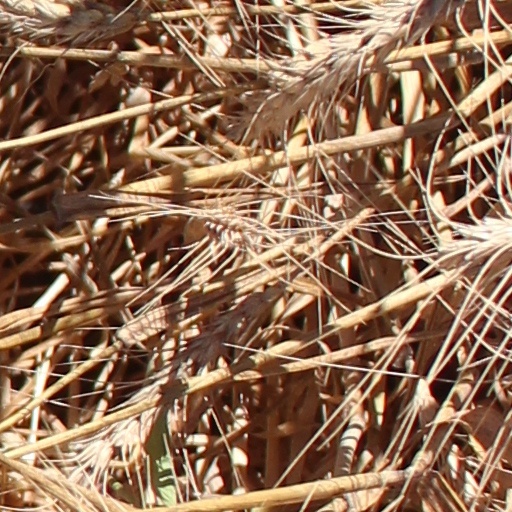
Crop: wheat